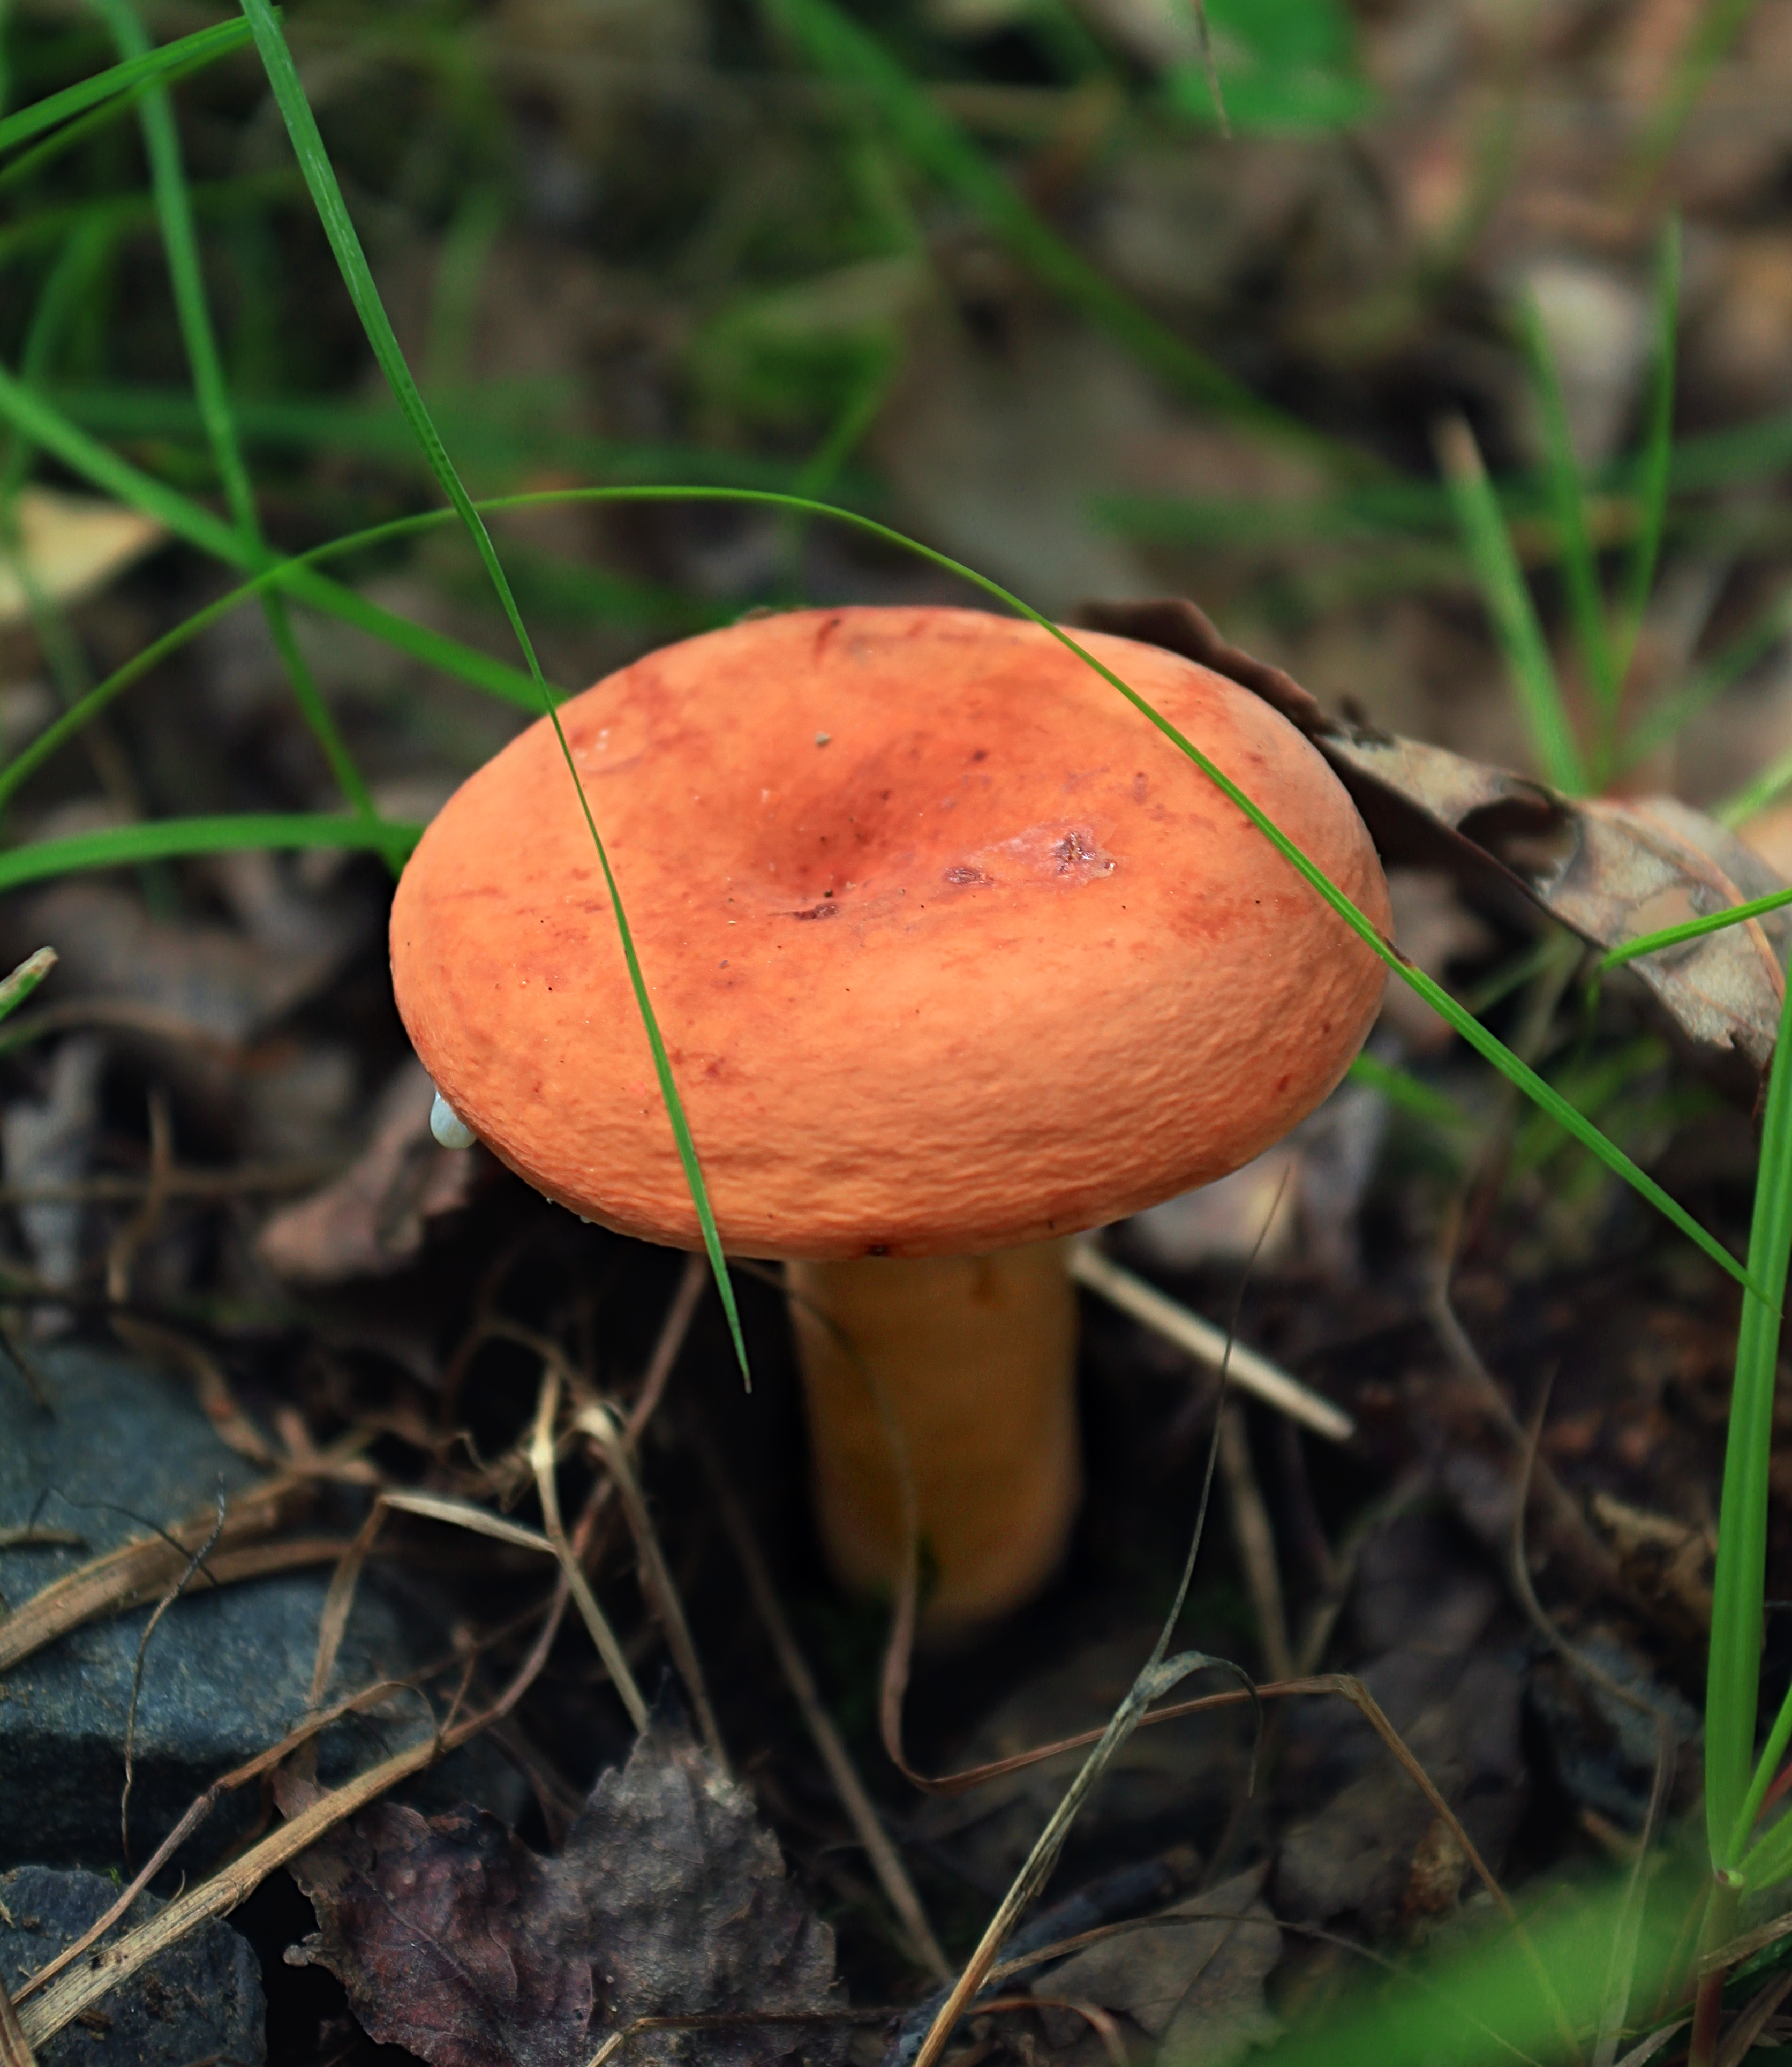
nature, forest, grass, hiking, leaf, flower, summer, macro, autumn, soil, botany, mushroom, flora, fauna, fungus, creativecommons, fungi, poconos, undergrowth, pennsylvania, lackawannacounty, leaflitter, lackawannastateforest, pinchotstateforest, pinchottrail, paintercreektrail, woodland, agaric, bolete, macro photography, edible mushroom, plant stem, penny bun